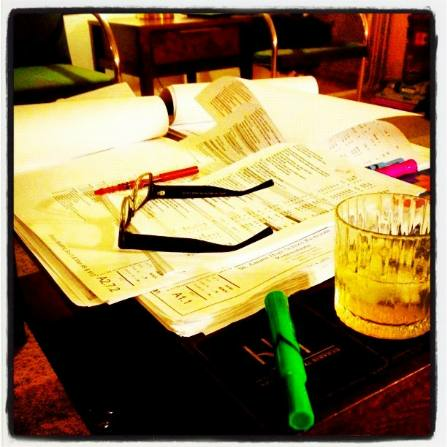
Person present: No